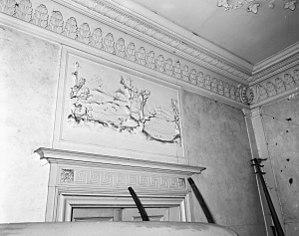
La maison de maître, appelée aussi demeure de maître, est une grande bâtisse située soit en milieu urbain, soit à la campagne, souvent reconnaissable à sa base de forme rectangulaire et à ses grandes pierres angulaires apparentes. Leur construction s'étale essentiellement entre le XVIIᵉ et le début du XXᵉ siècle, avec leur âge d'or situé entre 1850 et 1880. La présence de bâtiments d'exploitation à proximité, différencie la maison de maître de la simple maison d'habitation bourgeoise. En effet, si la maison de maître est considérée comme une maison bourgeoise, la maison bourgeoise, pour sa part, n'est pas toujours une maison de maître. Le propriétaire de la maison de maître vivait du travail des autres et le surveillait : la maison était exclusivement liée à une fonction économique. Ainsi parfois, la maison peut même se trouver enclavée au milieu de ses bâtiments de production sans avoir de parc ou de jardin. Si l'architecture est un critère important pour désigner la maison de maître, il n'est pas suffisant, et c'est souvent l'historique de la maison qui permet de confirmer son statut.